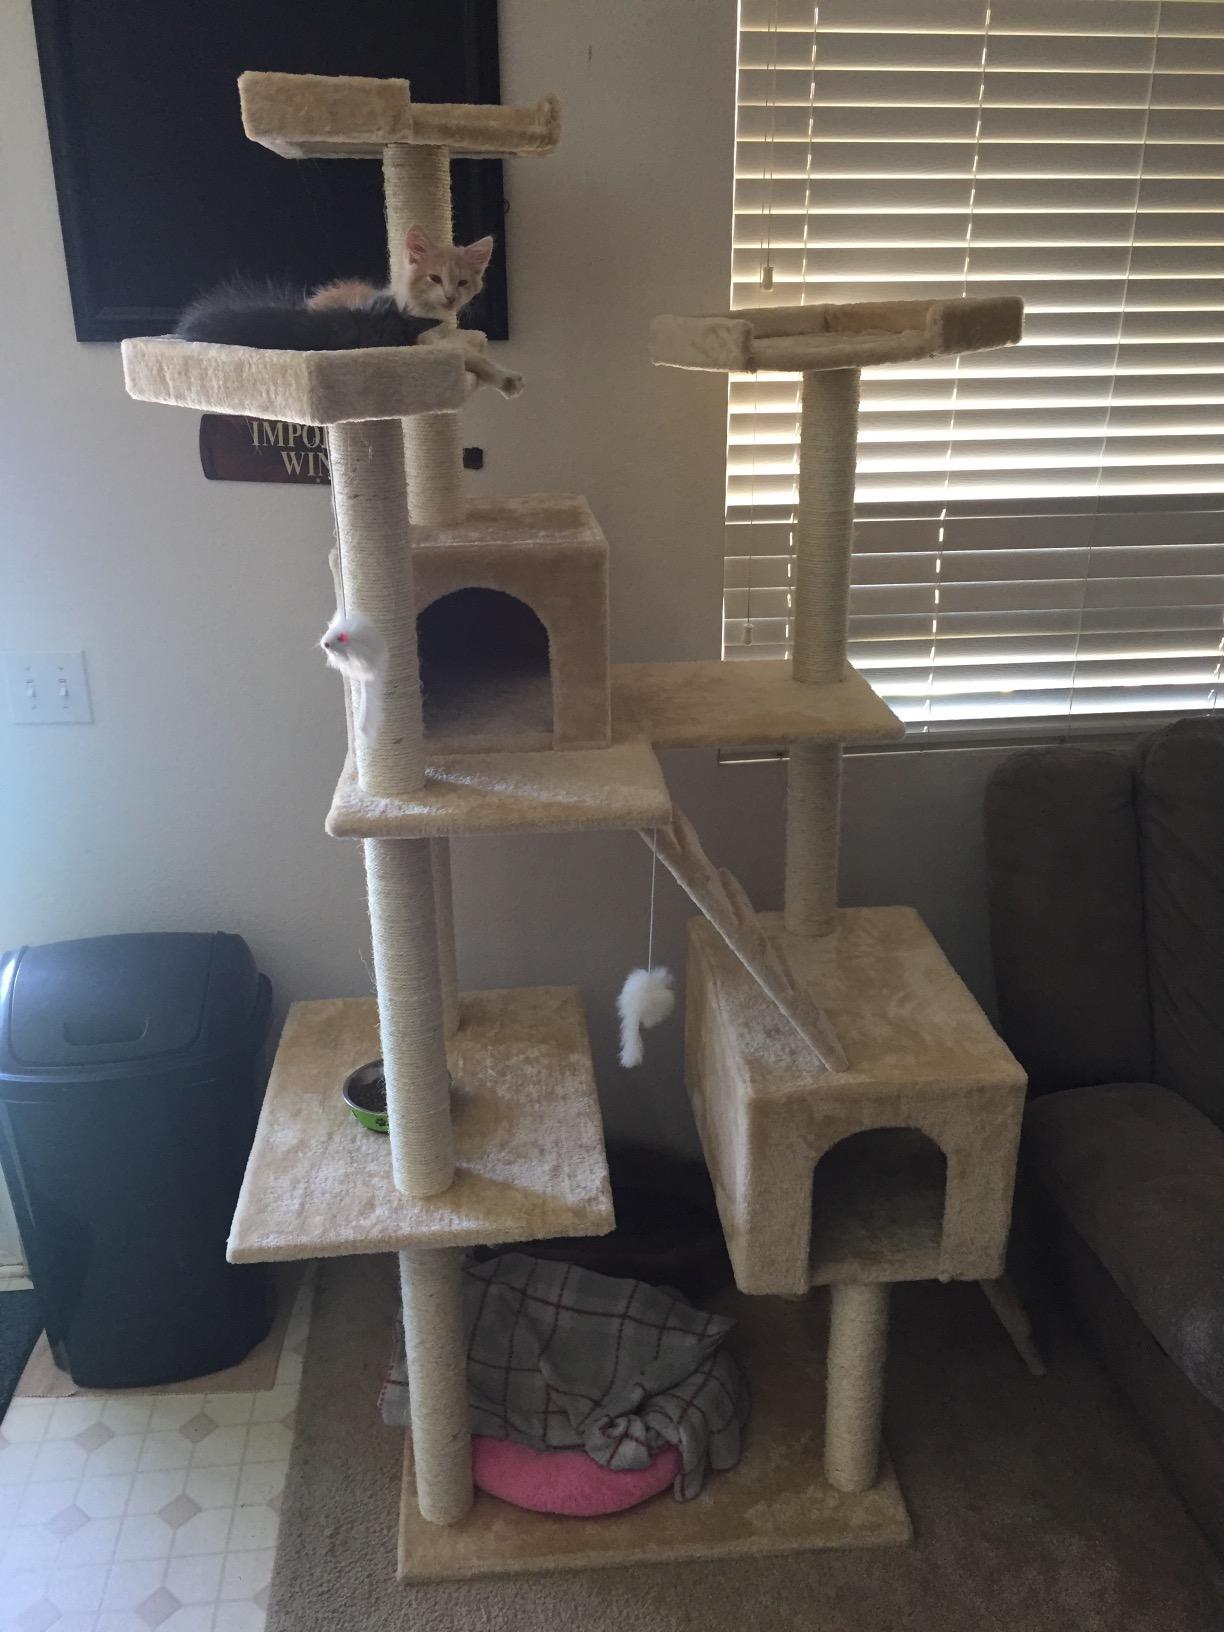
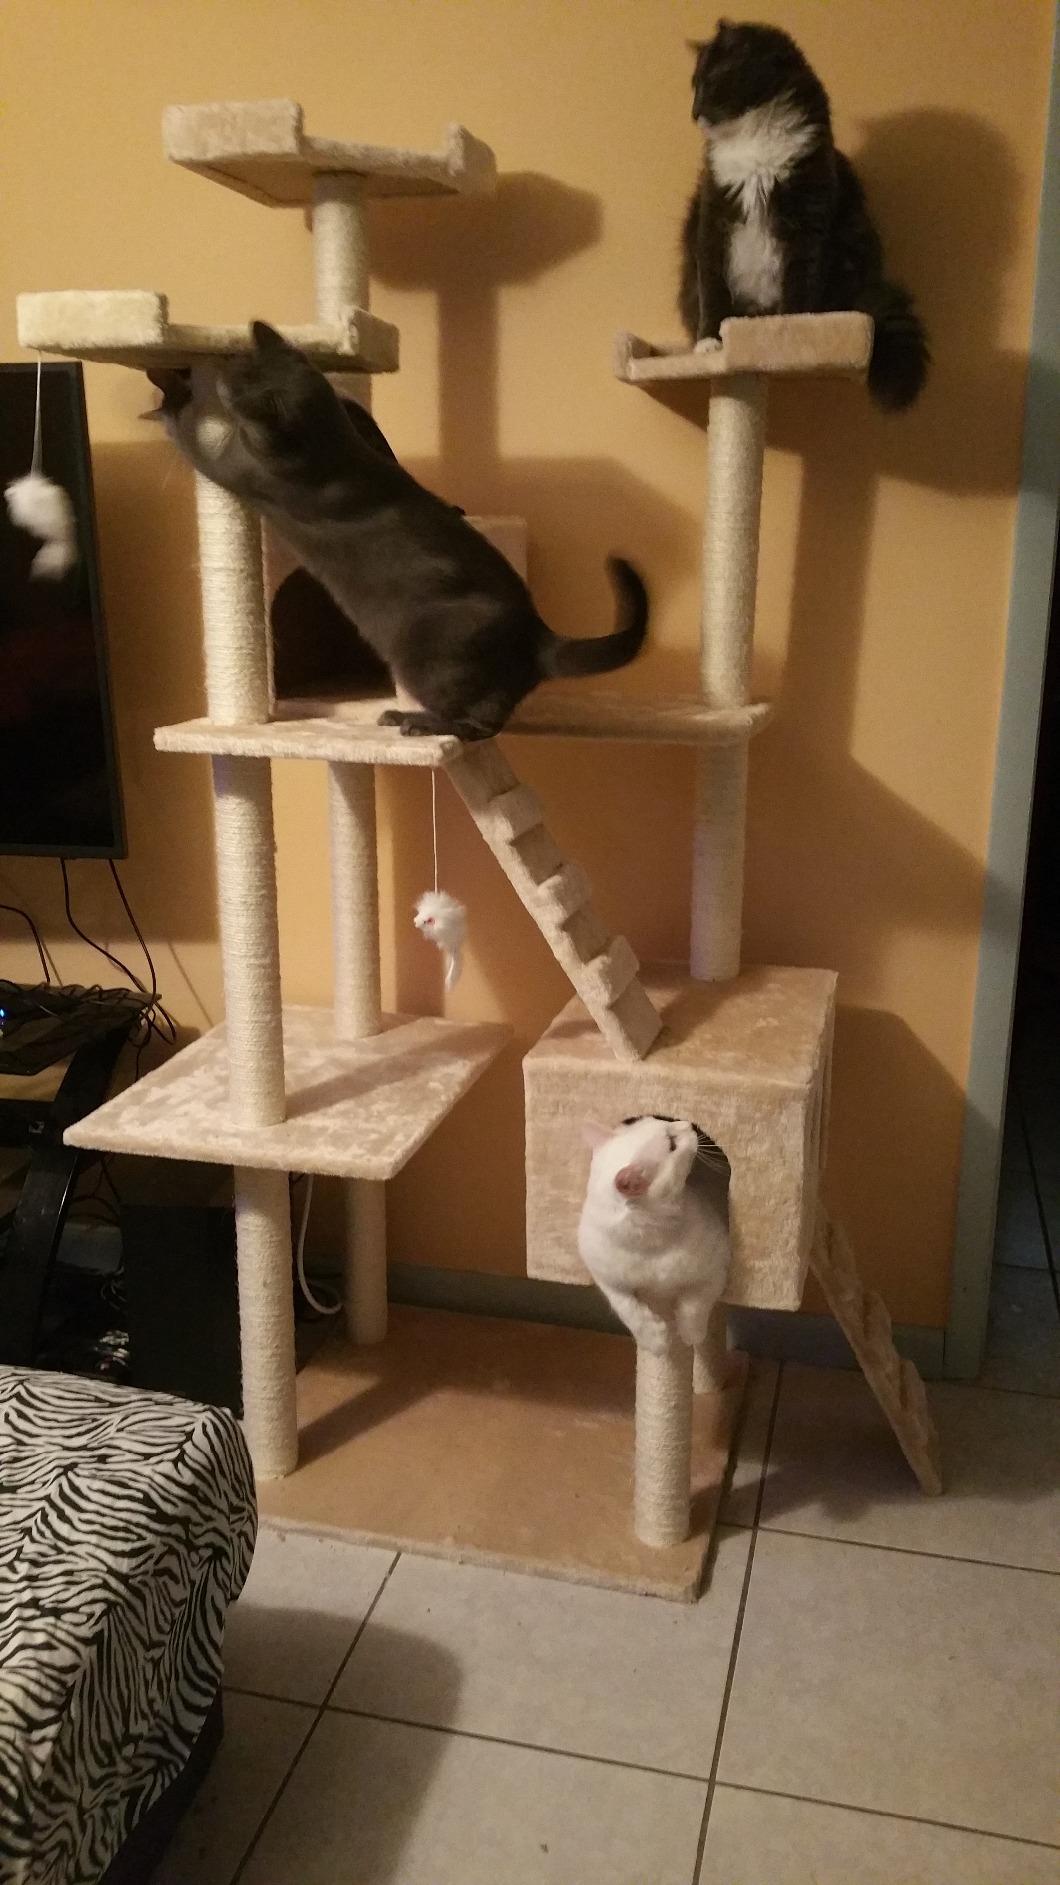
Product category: items_cat tree
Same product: yes